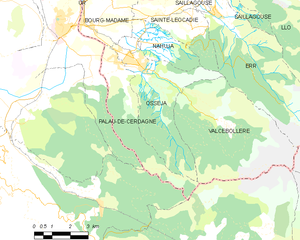
Palau-de-Cerdagne
Kort over kommunen
Kort over kommunen
Palau-de-Cerdagne er en by og kommune i departementet Pyrénées-Orientales i Sydfrankrig.